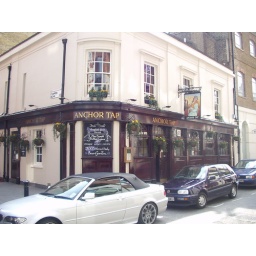
a pub near tower bridge